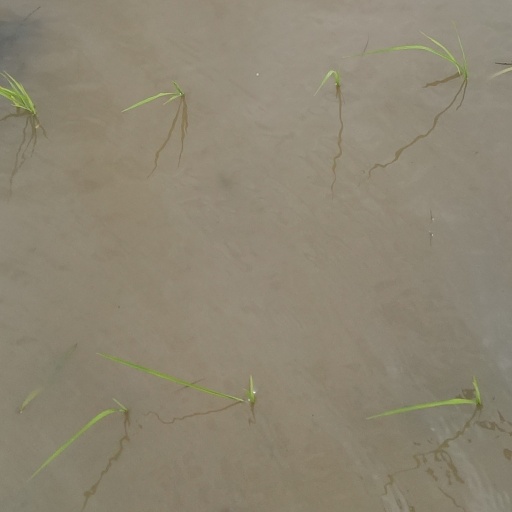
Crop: rice